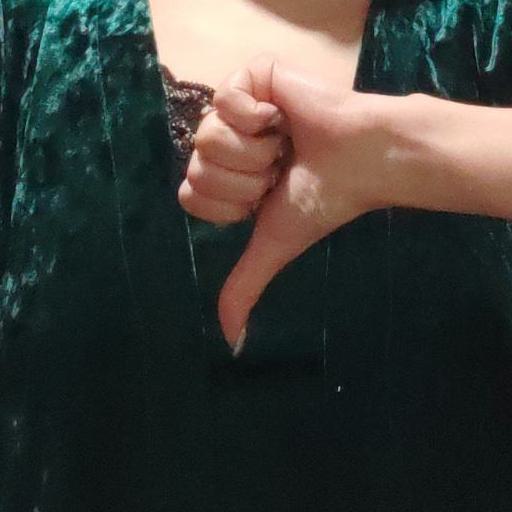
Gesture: dislike